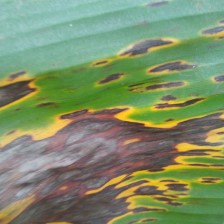
Label: sigatoka